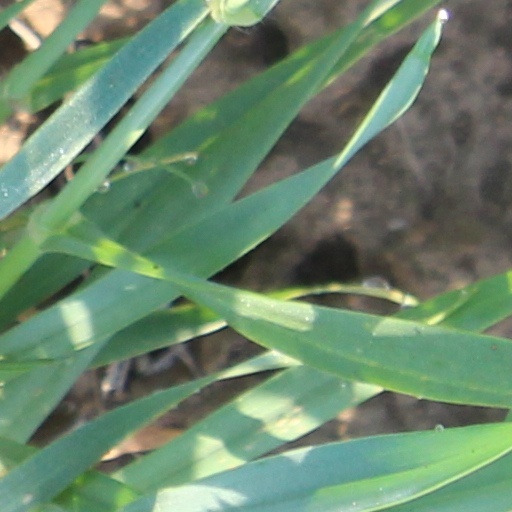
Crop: wheat